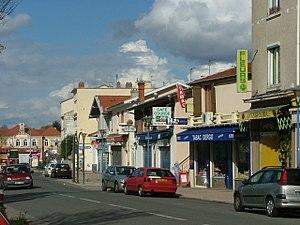
Sathonay-Camp est une commune française située dans la métropole de Lyon, en région Auvergne-Rhône-Alpes.